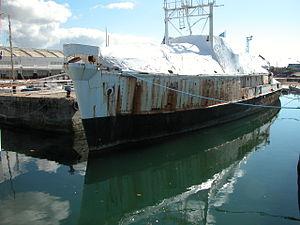
Le Vieux-Port est le plus ancien port de La Rochelle et le cœur historique de cette ville de Charente-Maritime. La tour de la chaîne et la tour Saint-Nicolas gardent l'entrée de ce port médiéval.
La Calypso est le célèbre navire océanographique du commandant Cousteau, avec lequel celui-ci fit de l'exploration scientifique maritime du 24 novembre 1951 jusqu'en janvier 1996 et voyagea, avec son équipe, sur toutes les mers et océans du globe.